Angels (Neon Genesis Evangelion)

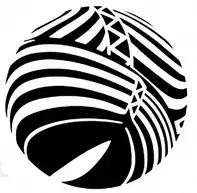
A recreation of the geometric patterns of Leliel

As a source of inspiration for Ramiel, the authors took the monster from "Return of Ultraman". Anime News Network's Lynzee Loveridge described Ramiel's design as "Anno's shout out to "Future Police Urashiman"", while Yasutaka Yoshimura compared it with some abstract shapes in the final scenes of Stanley Kubrick's film "". It is named after Ramiel, the angel of thunder, in reference to its particle cannon. Initially, in correspondence of each face of the octahedron Ramiel would have had a solid, floating, triangular shape and its beam of light would have used positrons. In "Rebuild of Evangelion", Ramiel is known as the sixth Angel and possesses the ability to transform its regular octahedron form into a variety of solids. For its "Rebuild" design, the staff took inspiration from the depiction of the microorganism Andromeda in Robert Wise's science fiction film "The Andromeda Strain" and an image that Takashi Watabe drew twenty years earlier which depicts a four-dimensional body moving in a three-dimensional world.